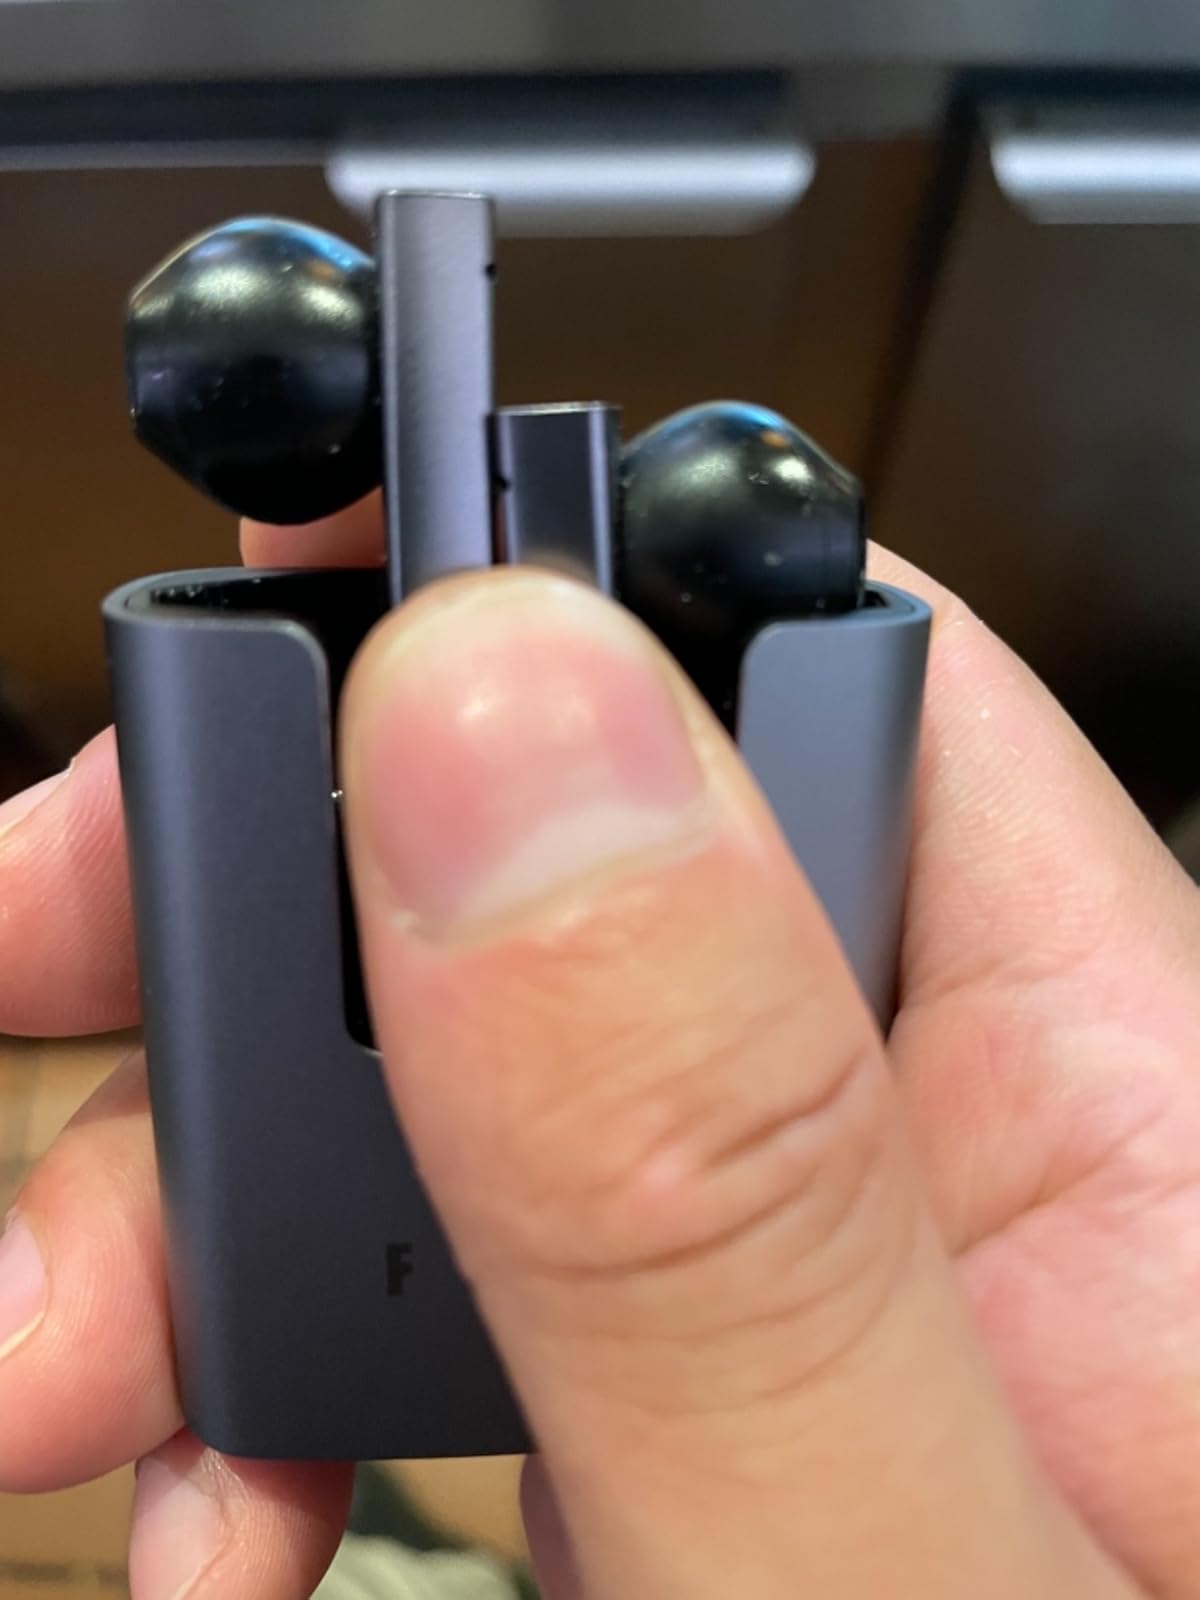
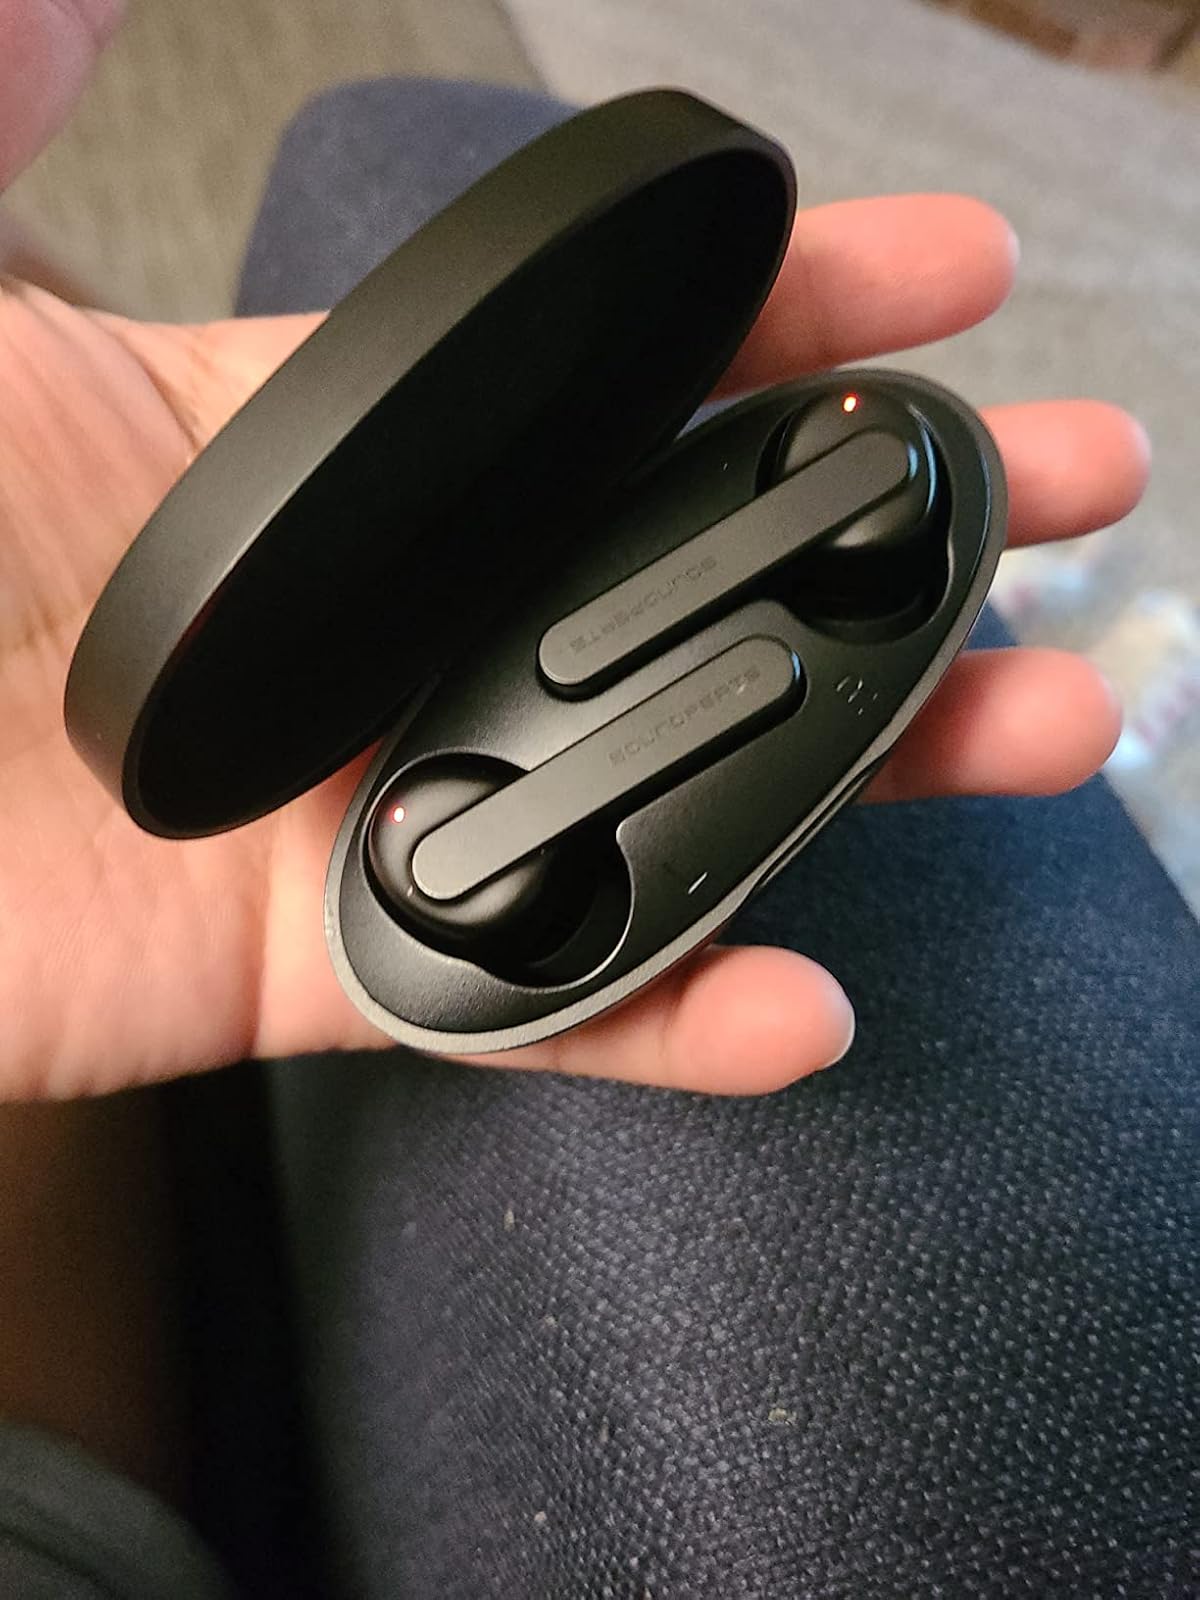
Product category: earbuds
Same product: no